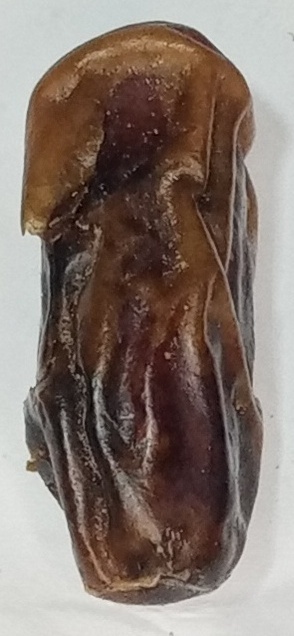
Variety: gajar
Size: medium
Grade: grade-2